When the Moon Was Full

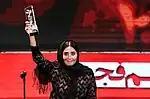
Elnaz Shakerdoost wins the best actress Crystal Simorgh at the 37th Fajr Film Festival

"When the Moon Was Full" won the Crystal Simorgh for best film at the 37th Fajr Film Festival in 2019. It also won in the categories of best film, best director (Narges Abyar), best actor (Houtan Shakiba), best actress (Elnaz Shakerdoost), best supporting actress (Fereshteh Sadre Orafaee), best makeup direction (Iman Omidvari), and best costume design.